Samuel Cox House

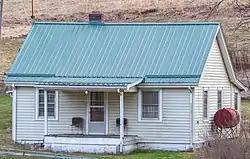

The Samuel Cox House is a historic house located near Scottville, Ashe County, North Carolina. It is a "T"-plan dwelling consisting of a two-story log, gable roof, main section built in the mid-19th century, with a later one-story frame ell and frame addition on the east side of the ell. The log section was covered with weatherboards about 1880. The front facade features a one-story, full-width shed-roof porch.